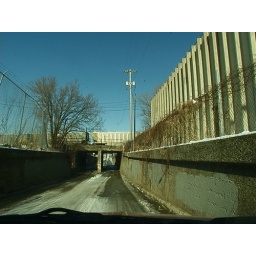
This bridge is where the tracks cross over the road leading to the junction.